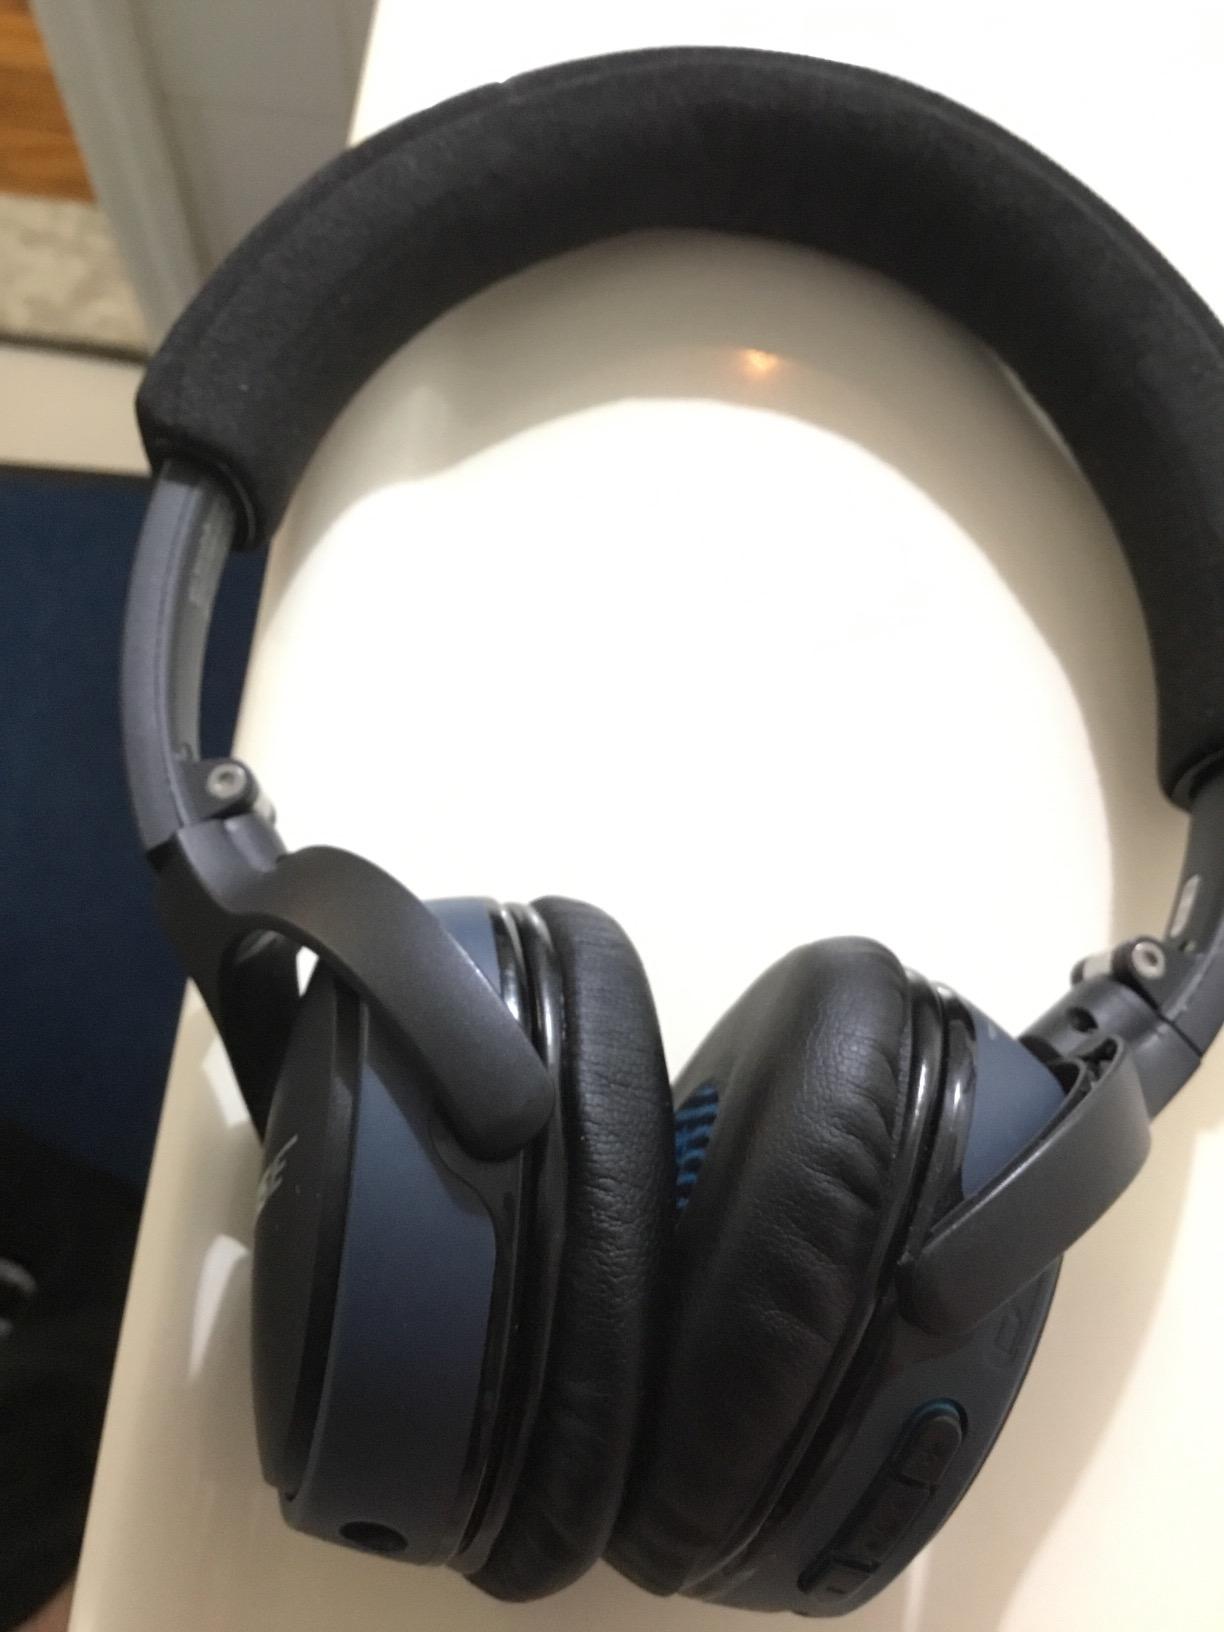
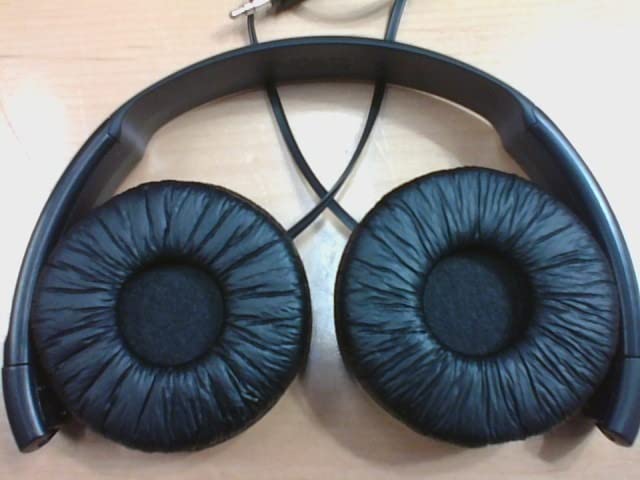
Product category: headphones
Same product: no